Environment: real
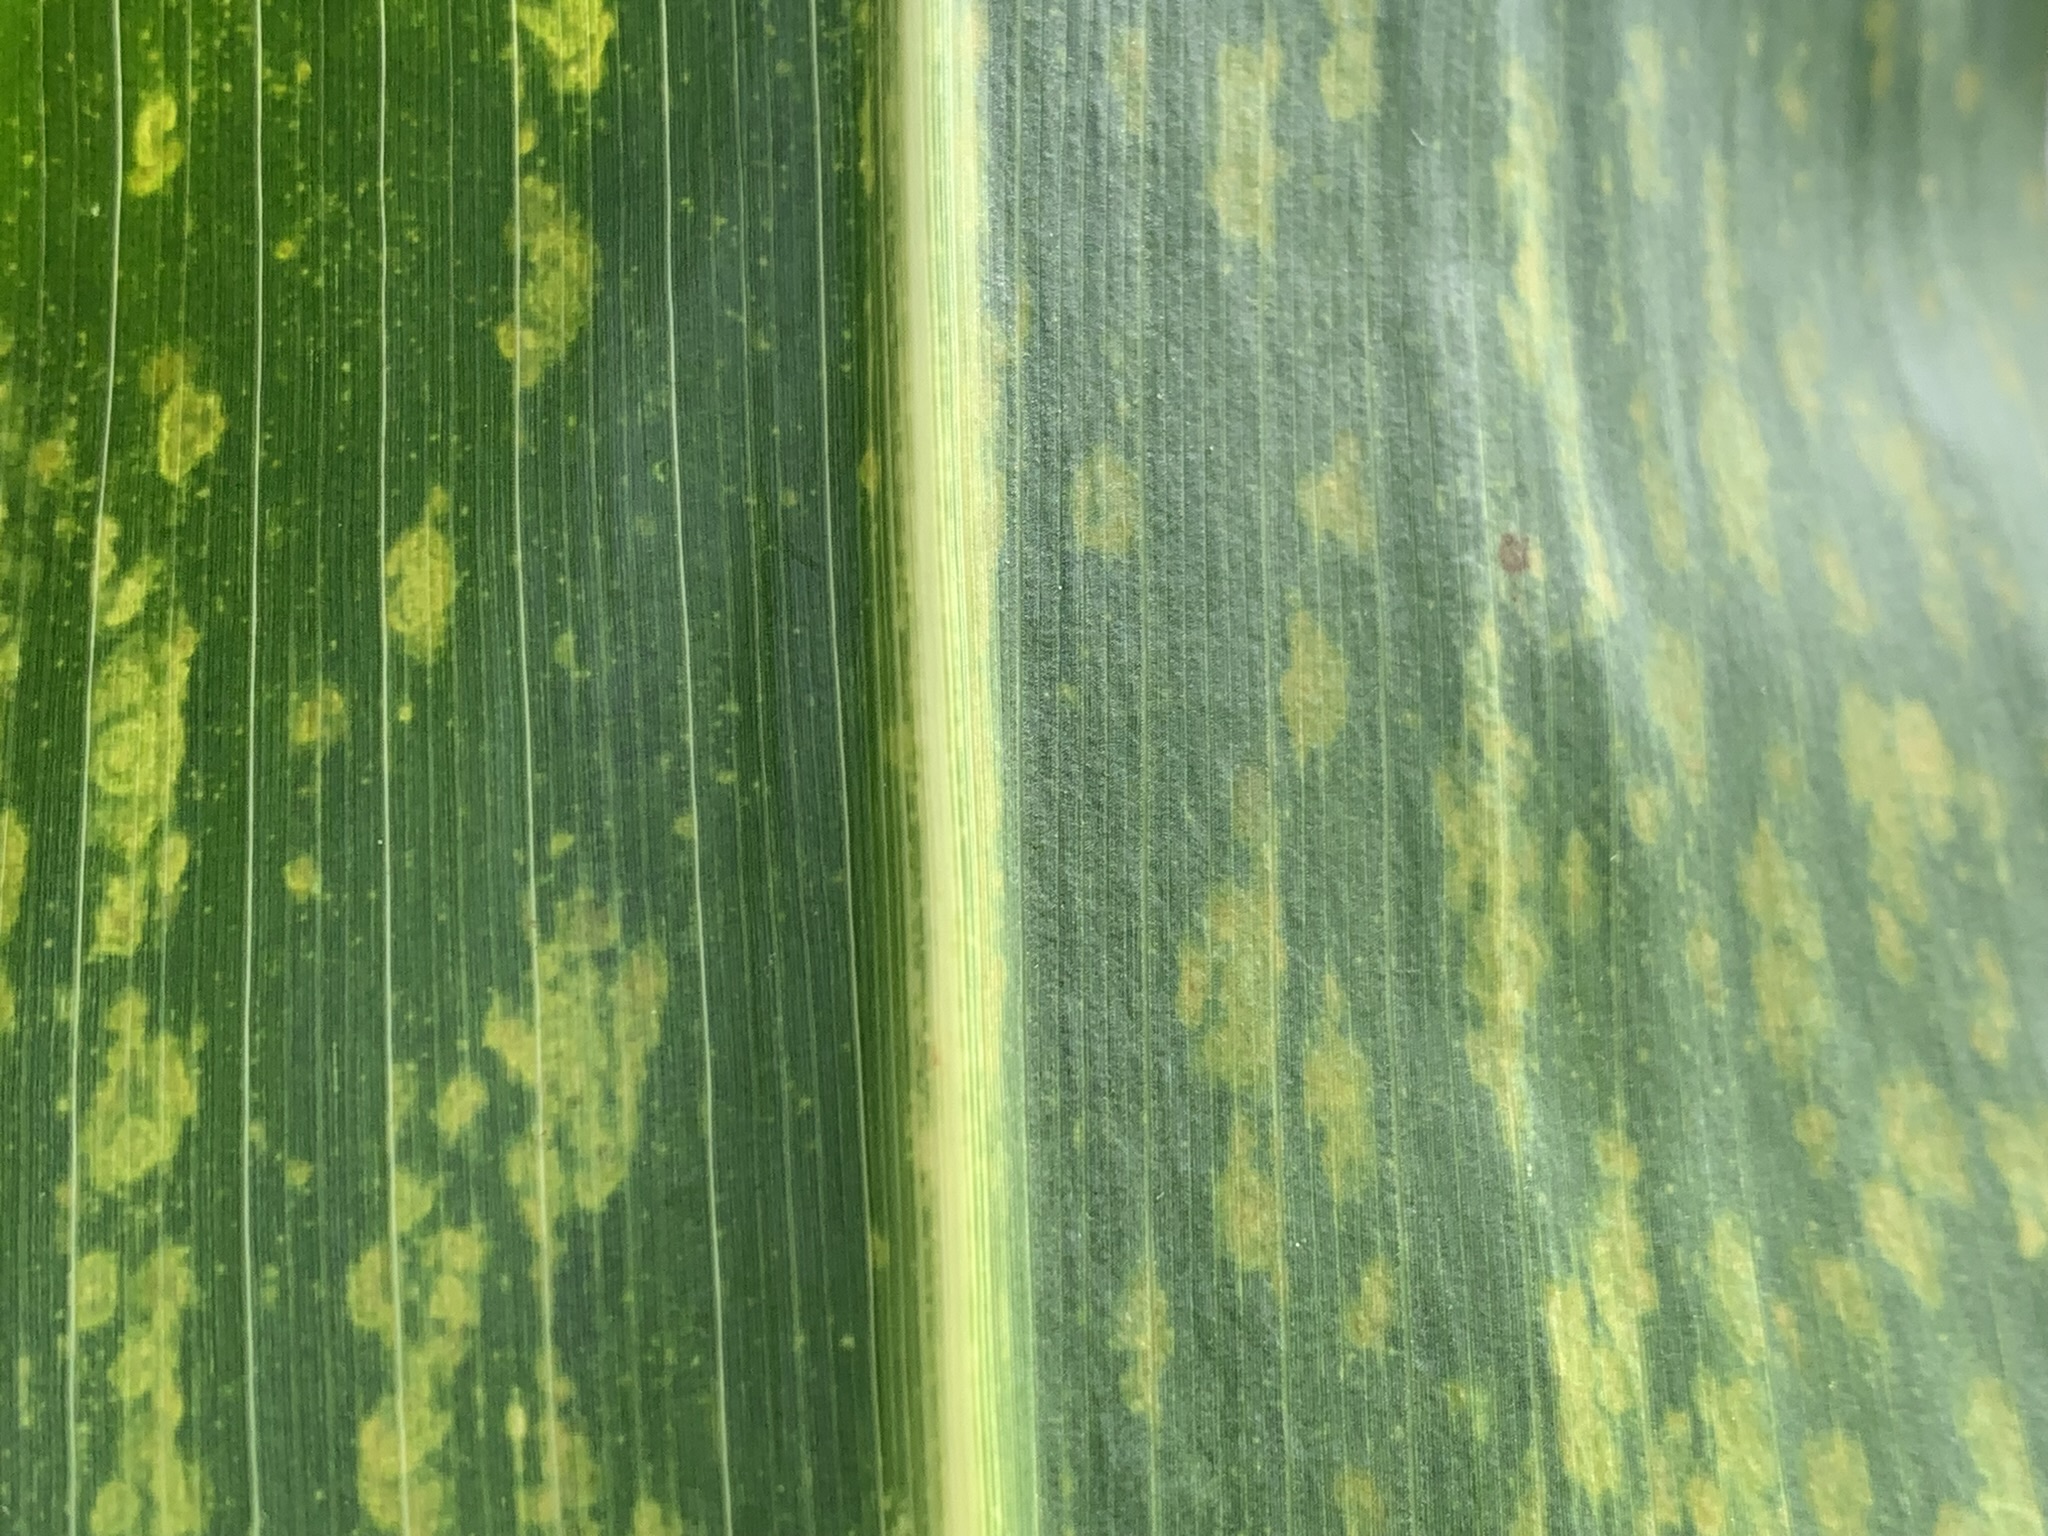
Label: lethal_necrosis